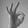
ASL letter: F